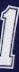
Number: 1